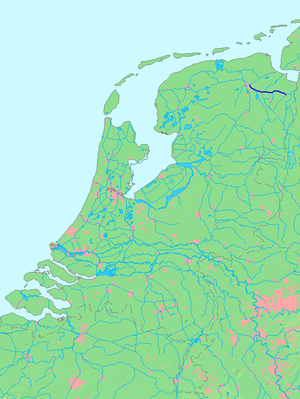
Le Winschoterdiep est un canal néerlandais de la province de Groningue.